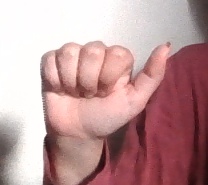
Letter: dhad